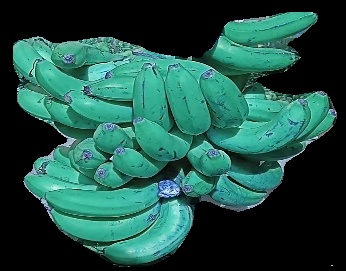
Variety: pachbale
Grade: grade3